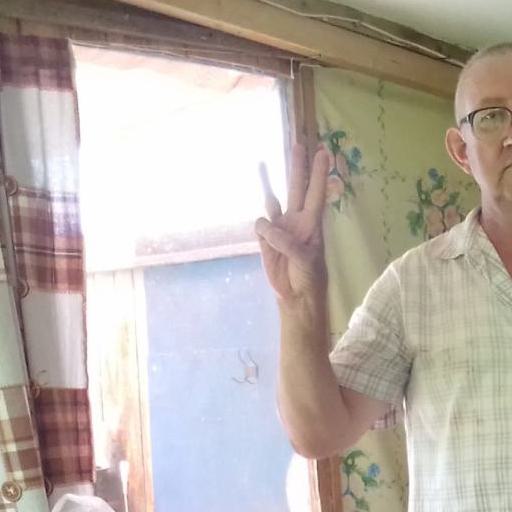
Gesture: three